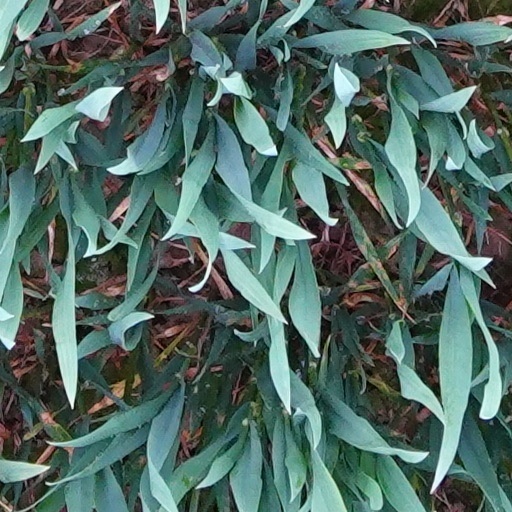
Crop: wheat